Green River station (Wyoming)

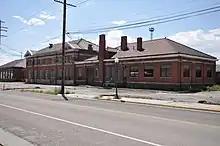
The depot on August 17, 2017

The Union Pacific Railroad first reached Green River from the east on October 1, 1868, while building the first transcontinental railroad. The company later opened a depot in the town. However, the old depot was starting to show its age. Green River residents said that "the town is dying" and that a new depot had to be built. There were fears that Green River would be abandoned in favor of Granger, a town 30 miles to the west and a junction on the Overland Route. But construction of the new depot had begun. In 1910 the current depot was completed, with offices being moved into it from Ogden. Green River grew into a major town on the line and became a division point for the railroad. Sometime in the 1940s the crow's nest lookout on the trackside roof was added.